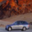
Label: automobile